Chicagolicious

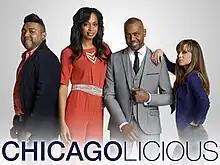
MaCray Huff, Katrell Mendenhall, AJ Johnson and Austin Maxfield (from left)

Chicagolicious is an American reality television series on the Style Network. The series debuted on June 11, 2012.